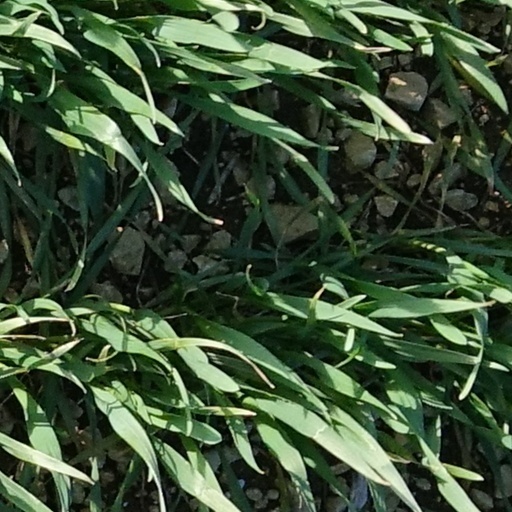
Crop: wheat